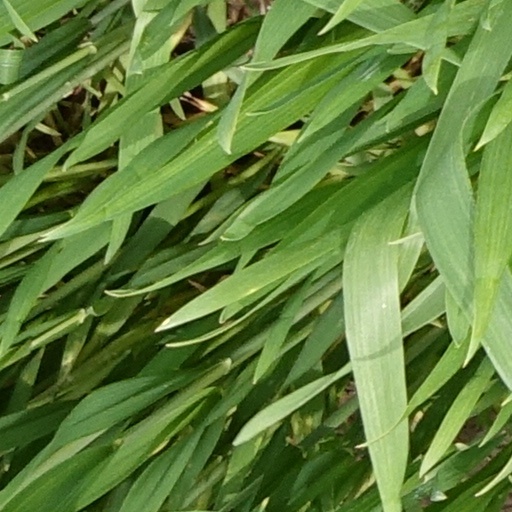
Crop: wheat